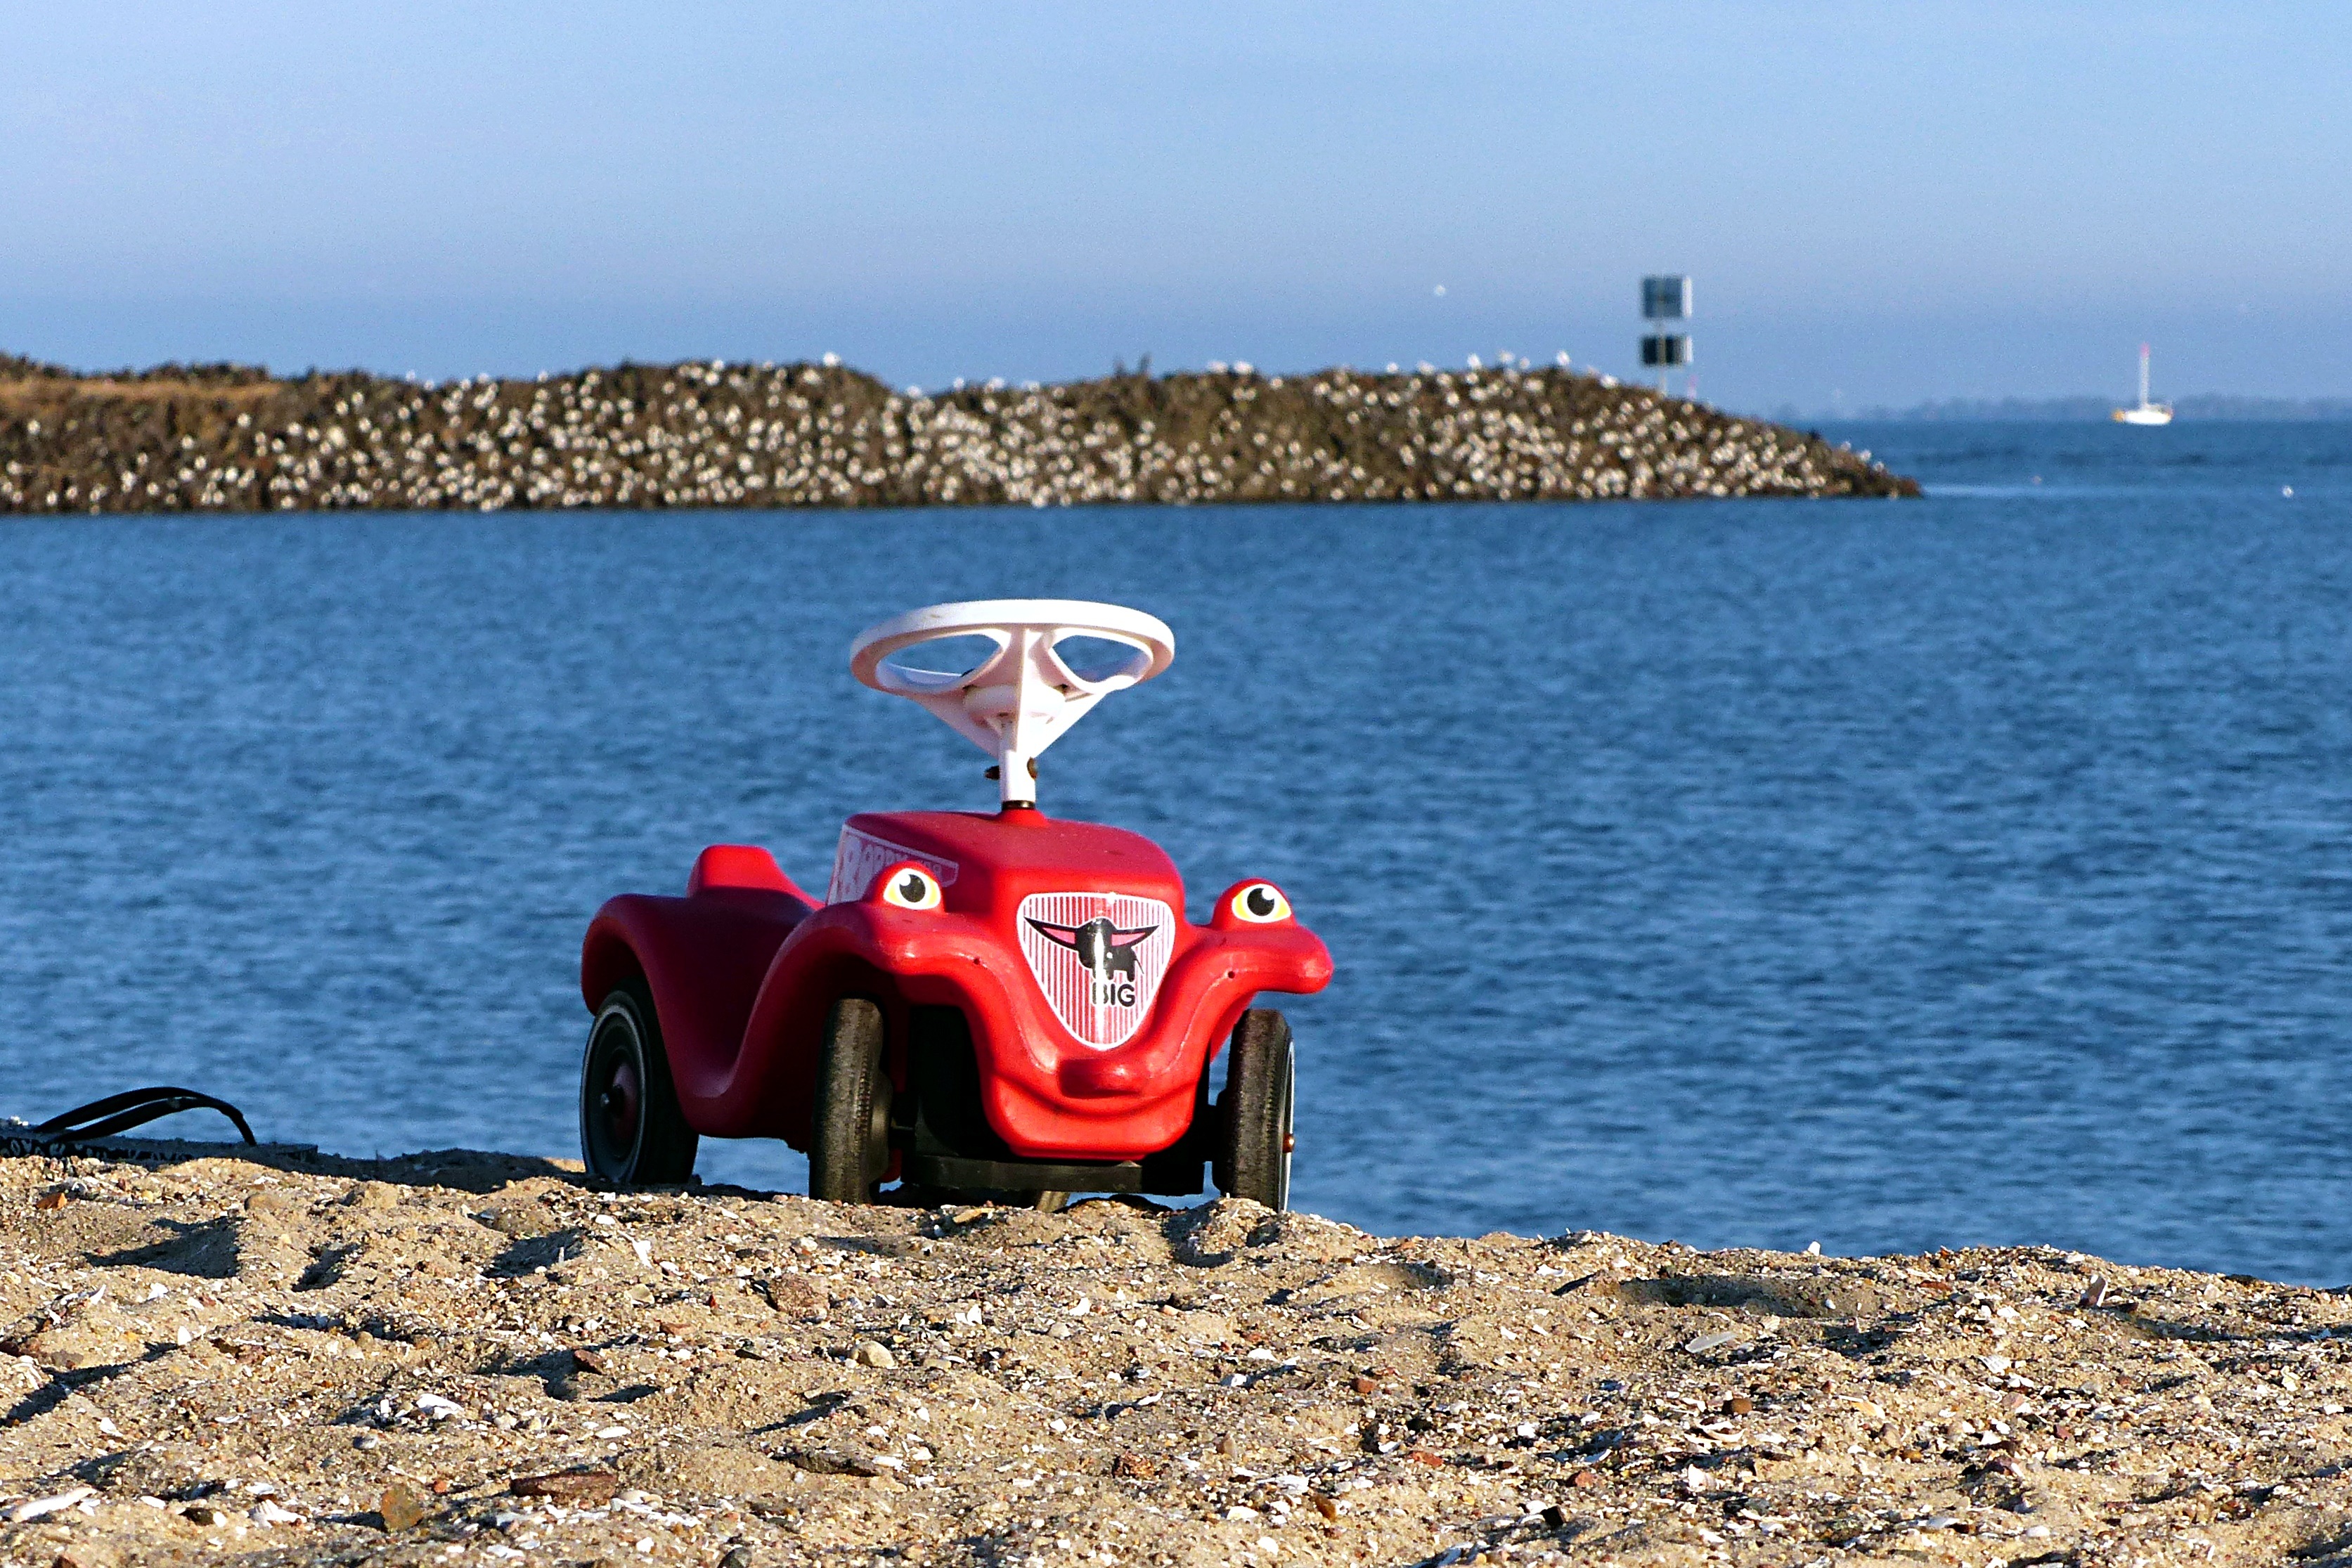
sea, coast, water, nature, sand, vehicle, terrain, boating, sand beach, bobby car, children vehicle